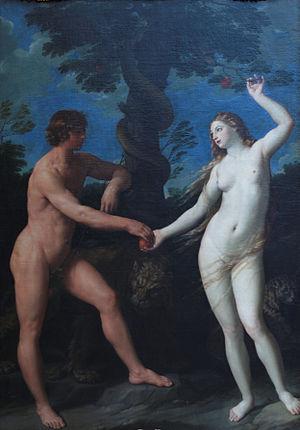
Guido Reni dit Le Guide, né à Bologne le 4 novembre 1575 et mort à Bologne le 18 août 1642 est un peintre italien de l'école de Bologne.
L'arbre de la connaissance du bien et du mal est un symbole du Livre de la Genèse suivant lequel Dieu planta dans le jardin d’Éden deux arbres mystérieux. « Le Seigneur Dieu planta un jardin en Éden, à l'orient, et il y plaça l'homme qu'il avait formé. Le Seigneur Dieu fit germer du sol tout arbre d'aspect attrayant et bon à manger, l'arbre de vie au milieu du jardin et l'arbre de la connaissance de ce qui est bon ou mauvais. »
Ève est un personnage du Livre de la Genèse. Dans ce texte, qui fonde les croyances juives et chrétiennes, elle est la première femme, mère de l'humanité. Elle est également mentionnée indirectement dans le Coran comme « l'épouse » d'Adam. Elle est nommée Hawwa dans la littérature islamique et est considérée comme la mère de l'humanité.
Les mythes maçonniques occupent une place centrale dans la franc-maçonnerie. Issus de textes fondateurs ou de diverses légendes bibliques, ils sont présents dans tous les rites maçonniques et dans tous les grades. Ils utilisent des paraboles conceptuelles et peuvent servir aux francs-maçons de sources de connaissance et de réflexion où l'histoire le dispute souvent à la fiction. Ils s'articulent principalement autour des histoires légendaires de la construction du temple de Salomon, de la mort d'Hiram son architecte, et de la chevalerie. Quelques thèmes mythiques originels font encore partie, de manière plus ou moins importante et explicite, des symboles qui composent le corpus et l'histoire de la franc-maçonnerie spéculative. Certains mythes toutefois n'ont pas eu de réelle postérité, mais transparaissent encore dans quelques hauts grades, ou dans la symbolique de quelques rituels. D'autres empruntent parfois à l'imaginaire médiéval ou à des mystiques religieuses et ne s'encombrent pas de vérités historiques pour créer des filiations légendaires avec des corporations ou des ordres disparus.